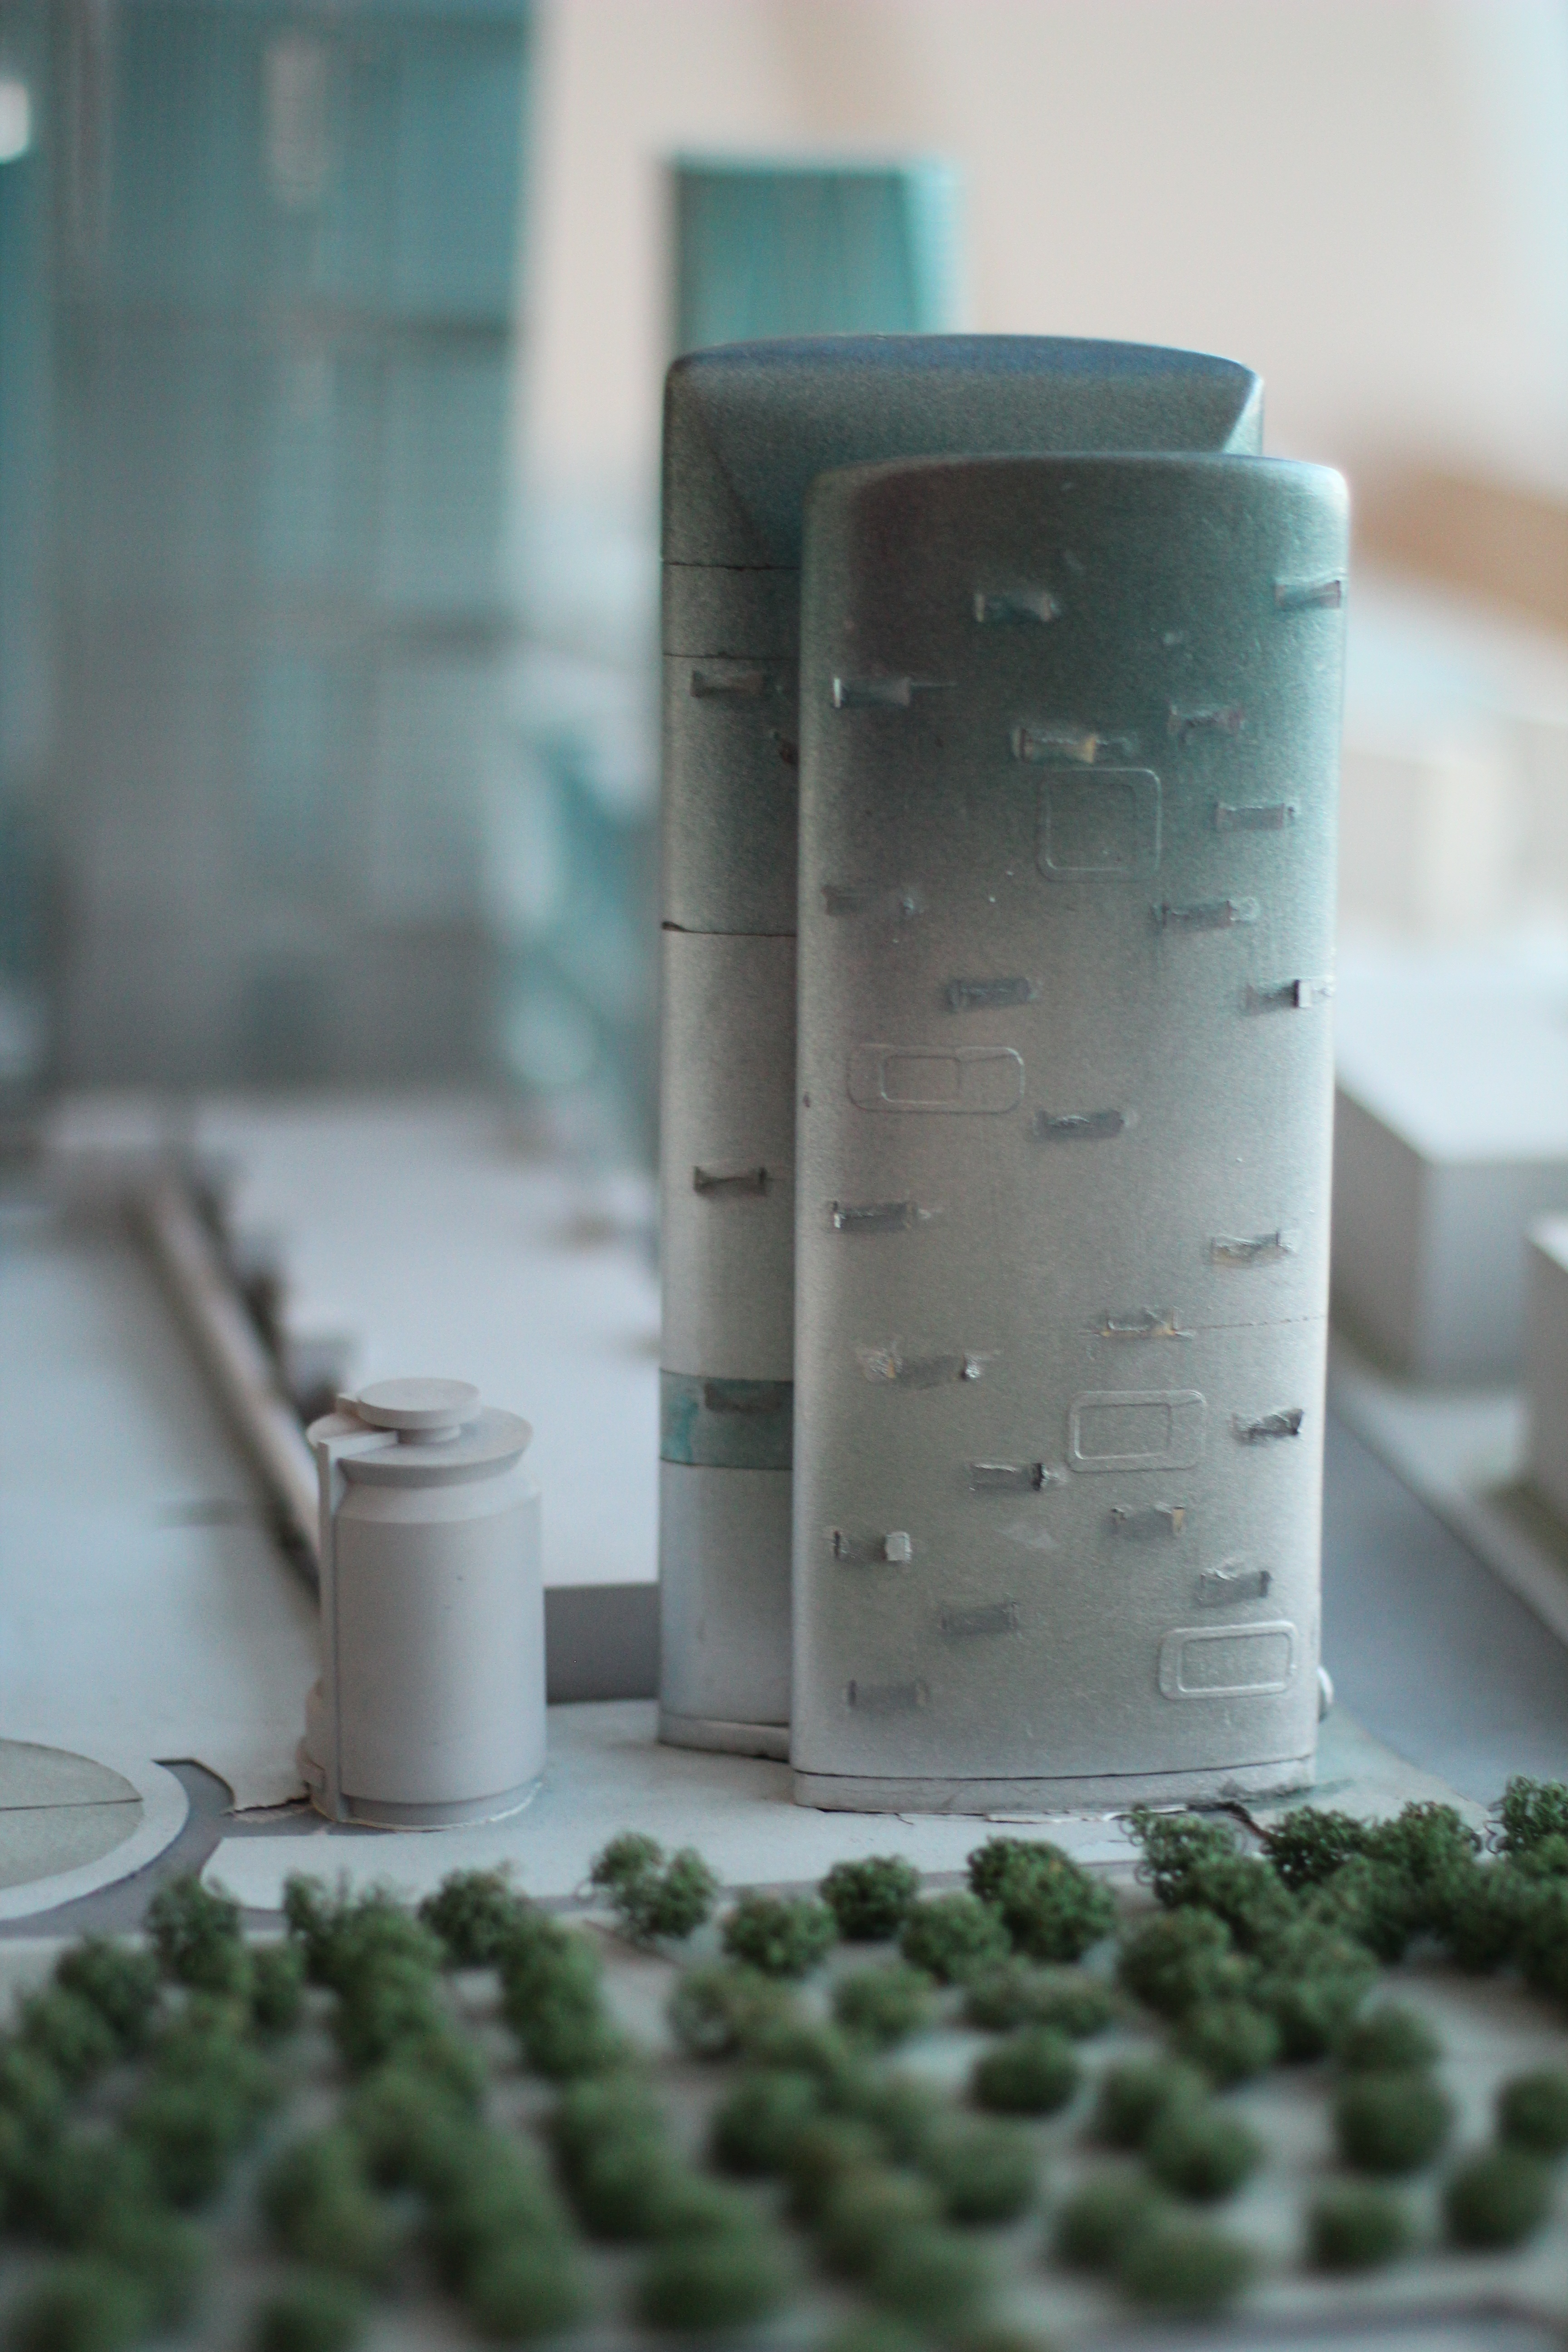
white, glass, model, green, color, ceramic, lighting, art, design, moscow, russia, new city, man made object